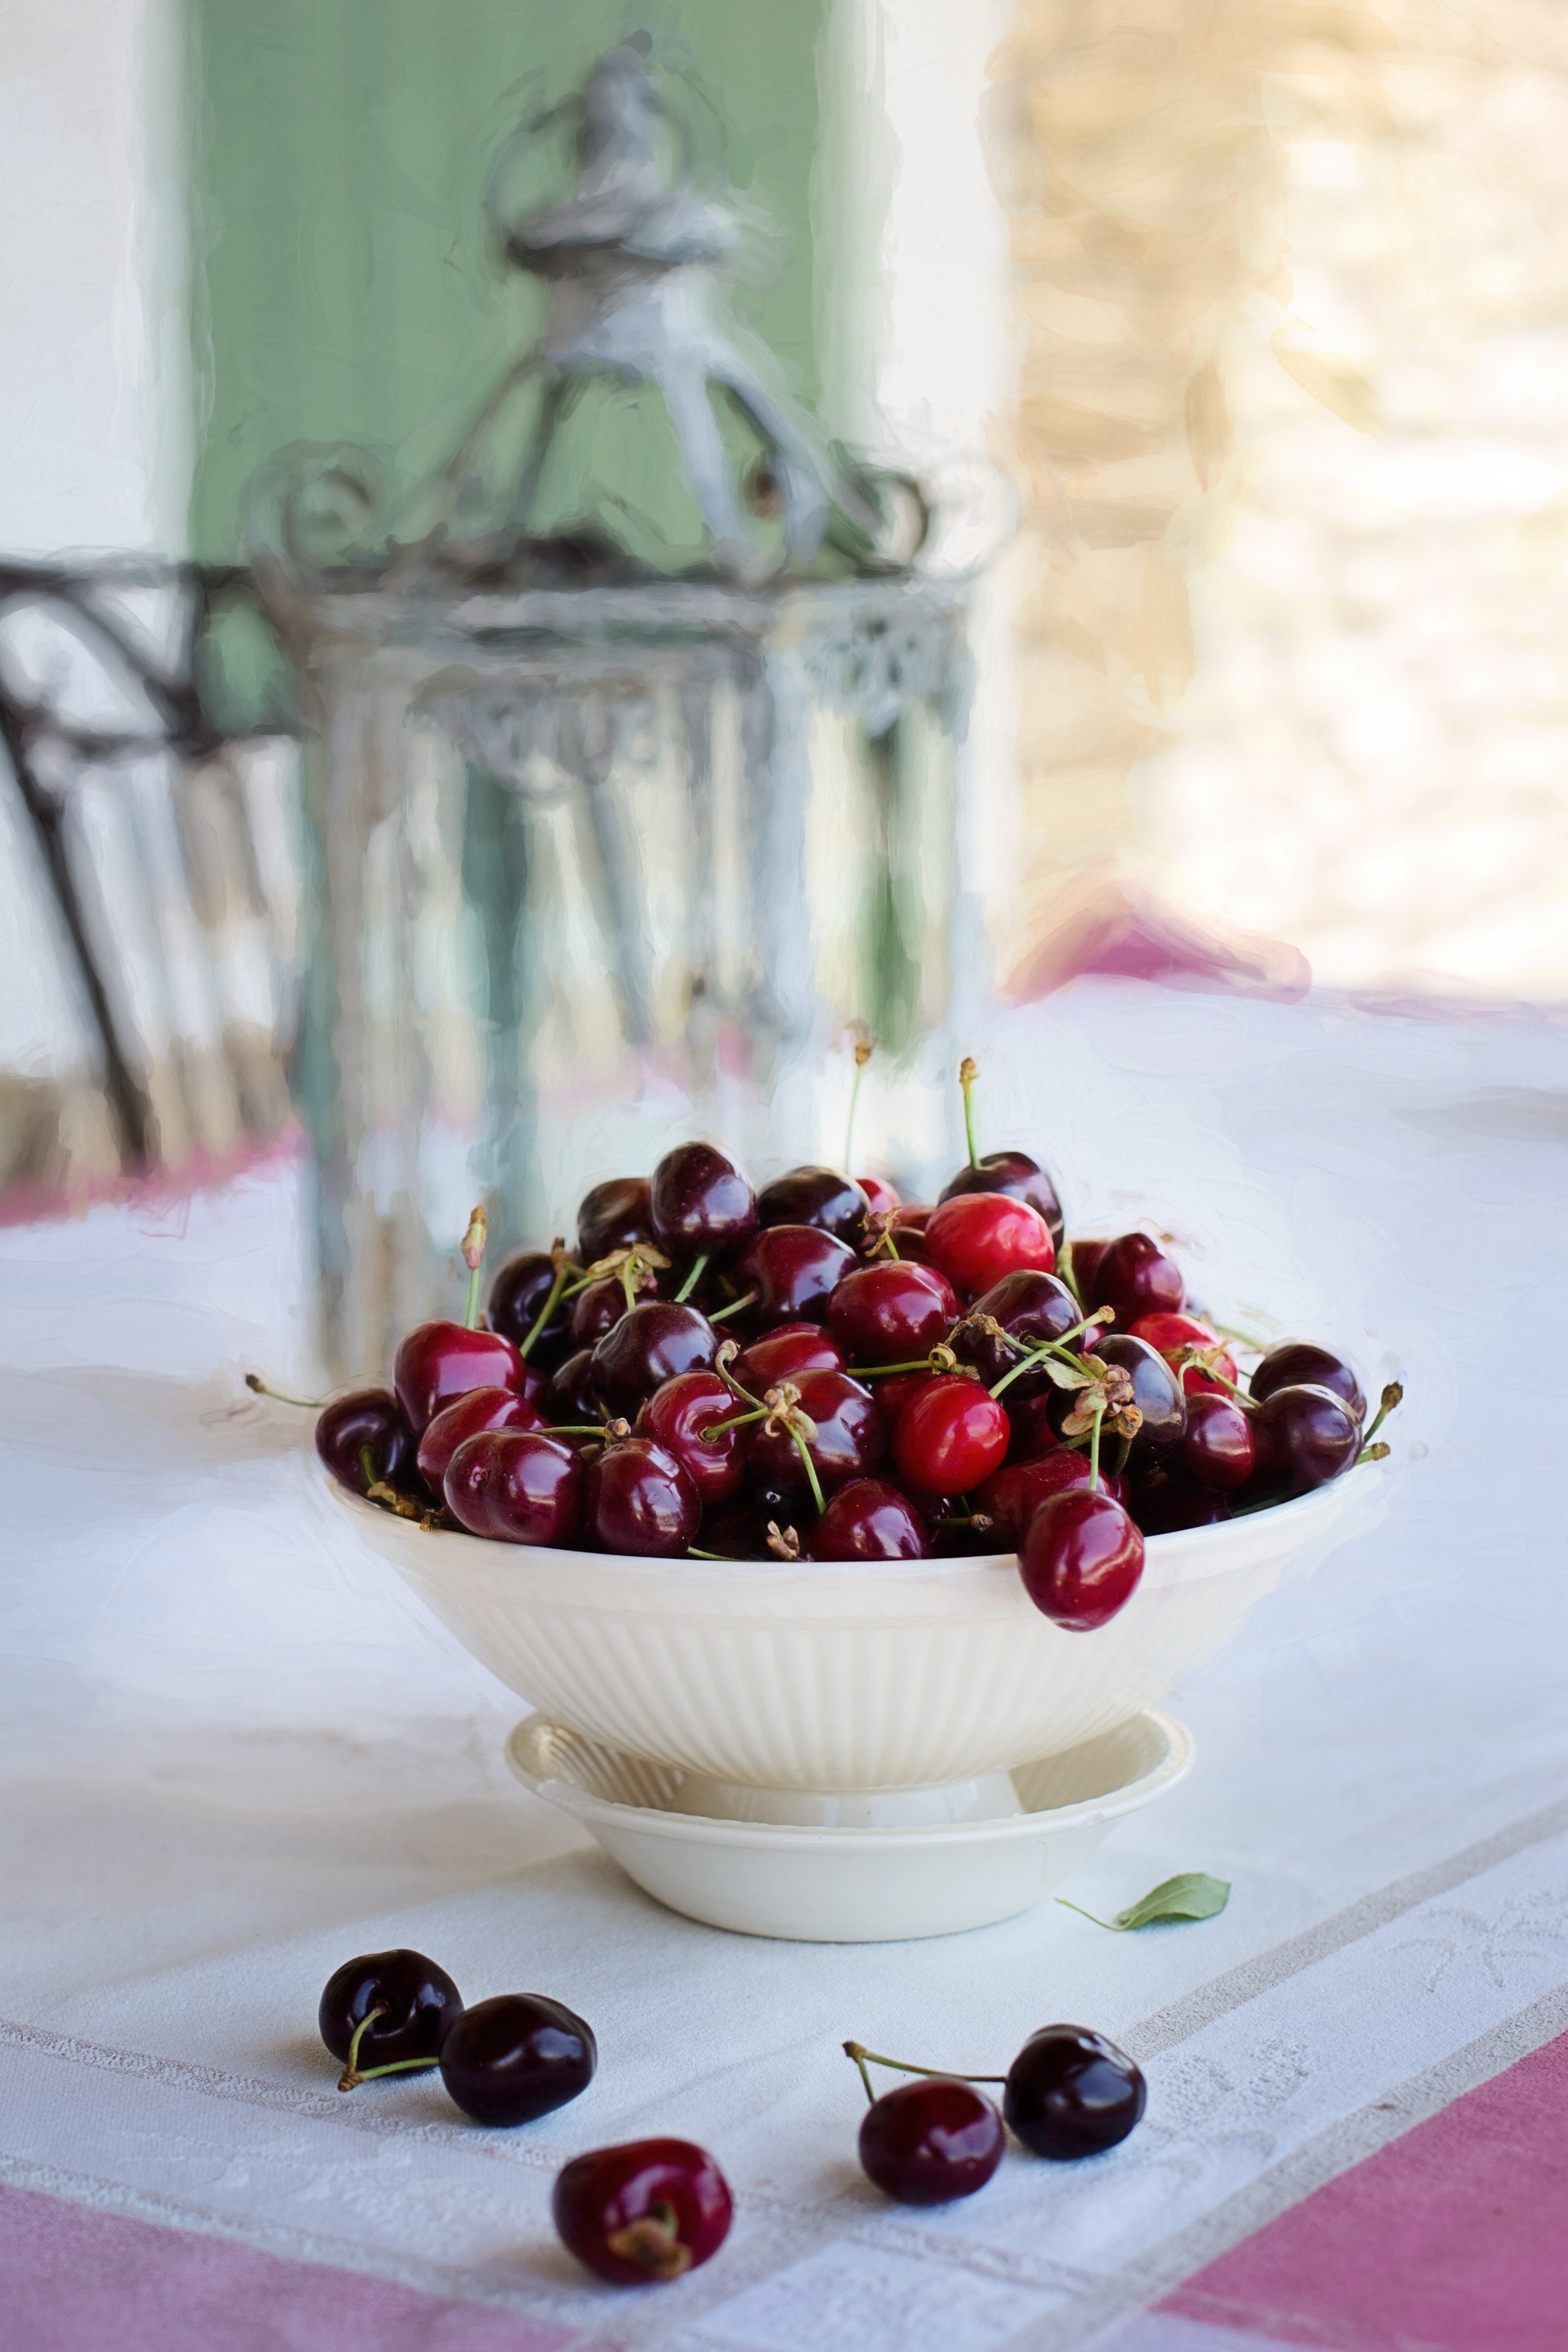
plant, fruit, berry, sweet, summer, ripe, bowl, meal, food, red, produce, fresh, breakfast, healthy, dessert, delicious, cranberry, nutrition, diet, cherry, organic, cherries, flowering plant, cherries in bowl, land plant